Villemoutiers

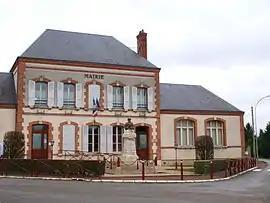
The town hall in Villemoutiers

Villemoutiers is a commune in the Loiret department in north-central France.